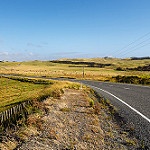
Label: street